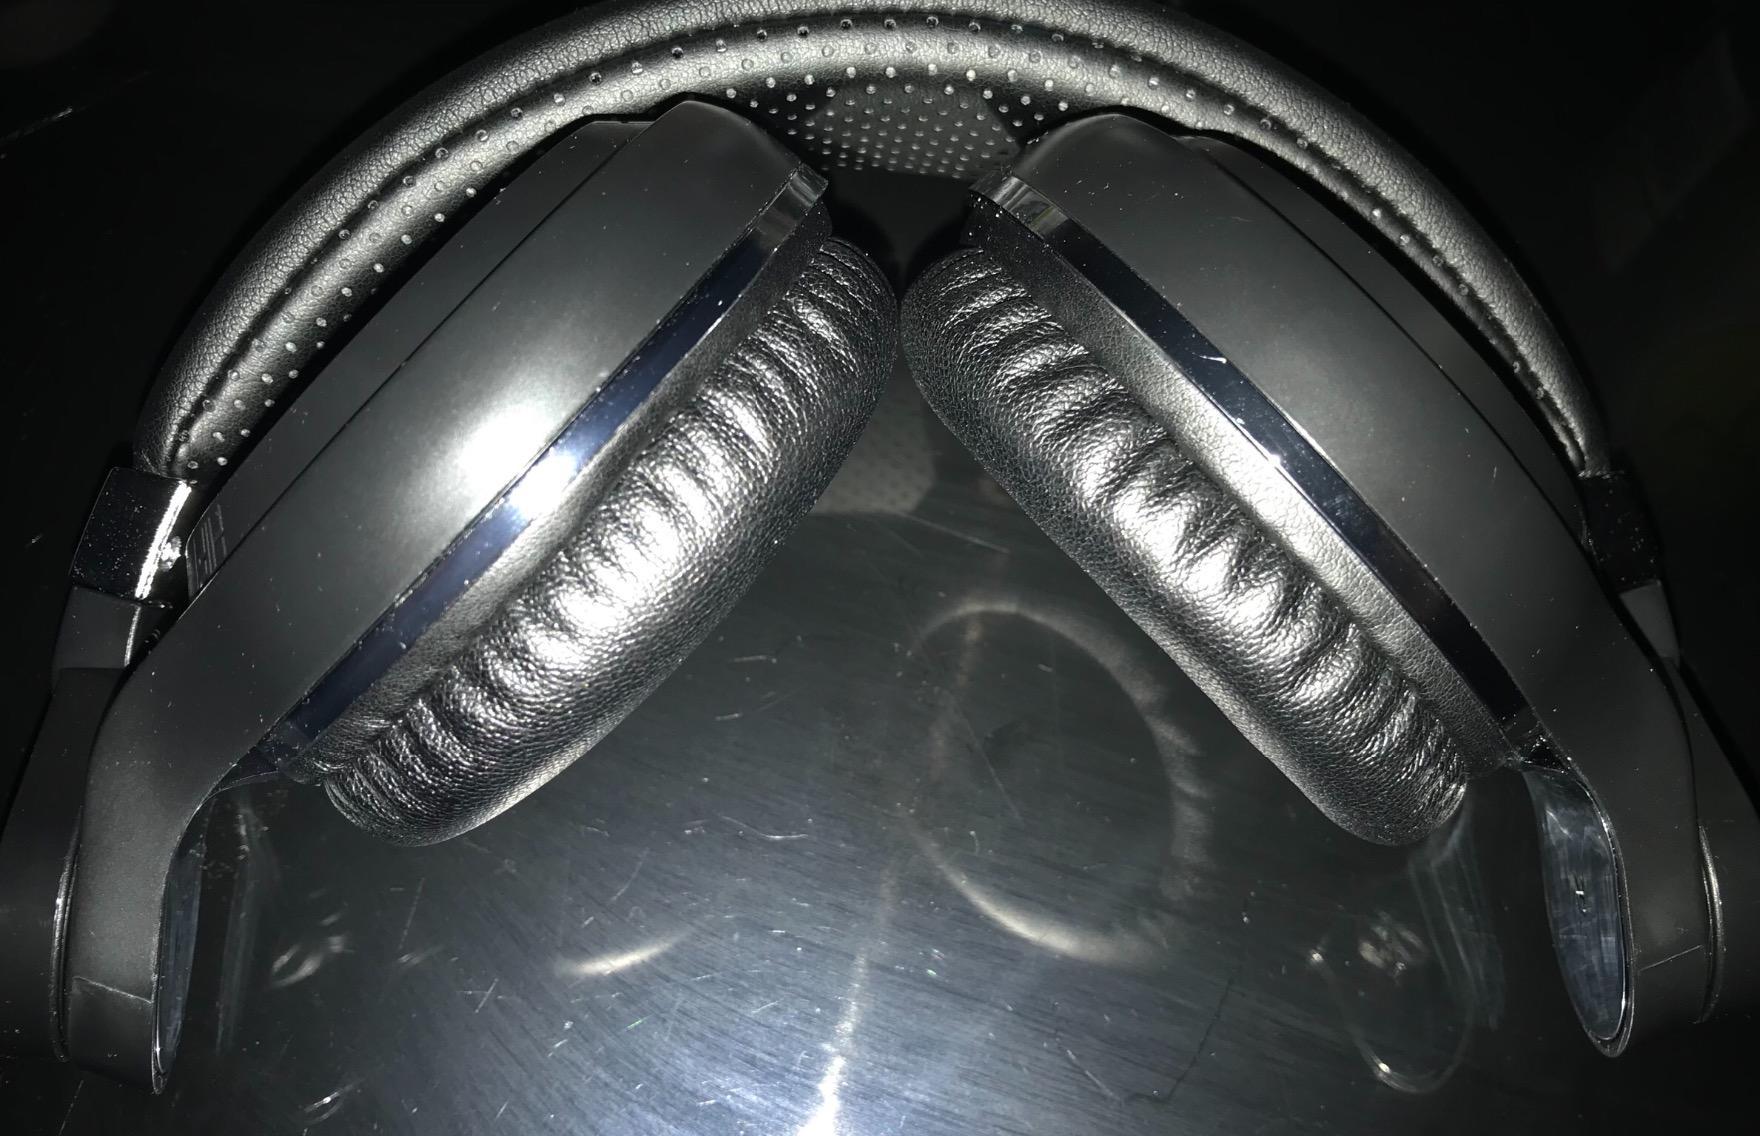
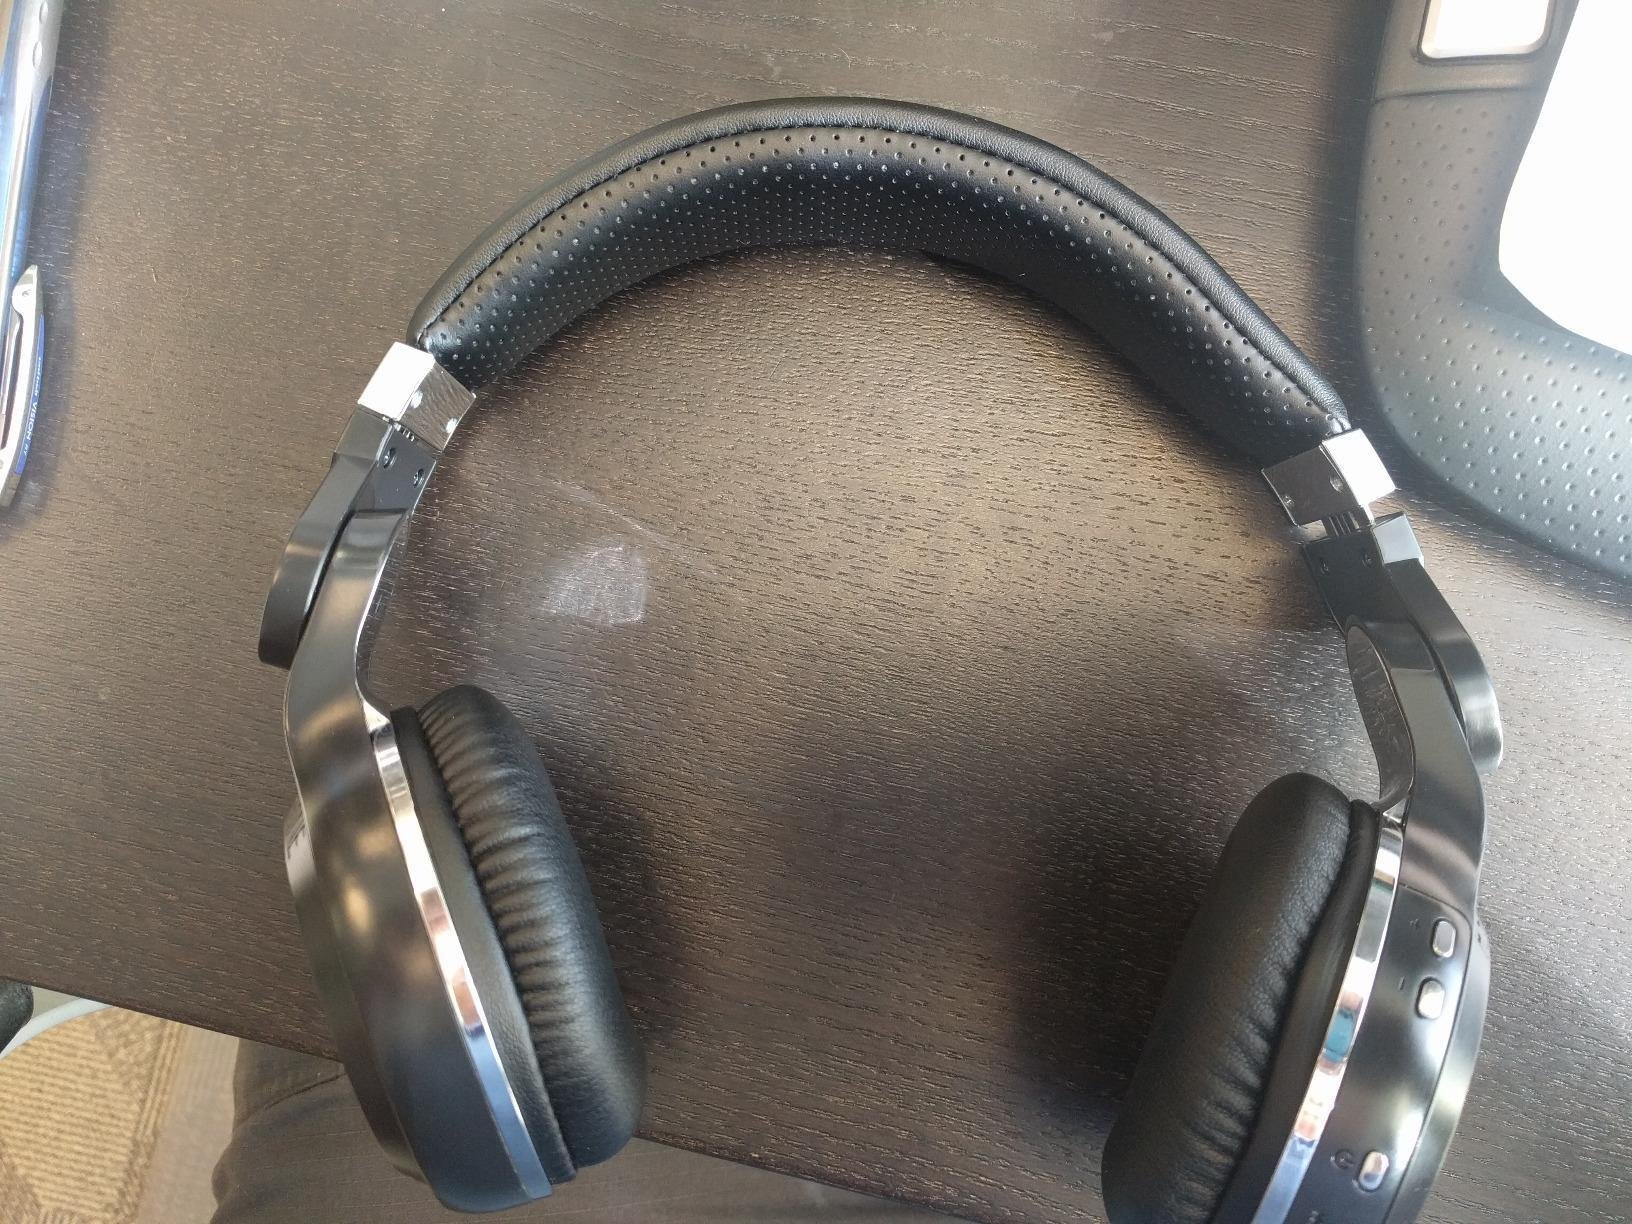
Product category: headphones
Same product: yes